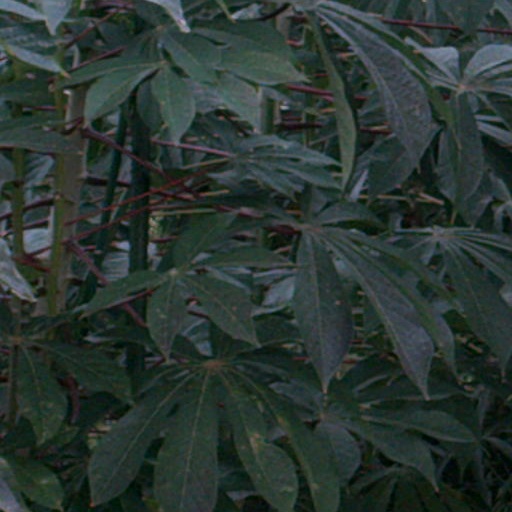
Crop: cassava